Guido Bertolaso

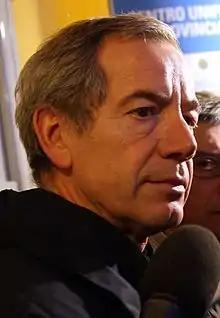
Guido Bertolaso in 2009

Guido Bertolaso (born March 20, 1950, Rome, Italy) is an Italian physician and state functionary, and from 2001 to 2010 was commander in chief of the Italian Civil Protection department.